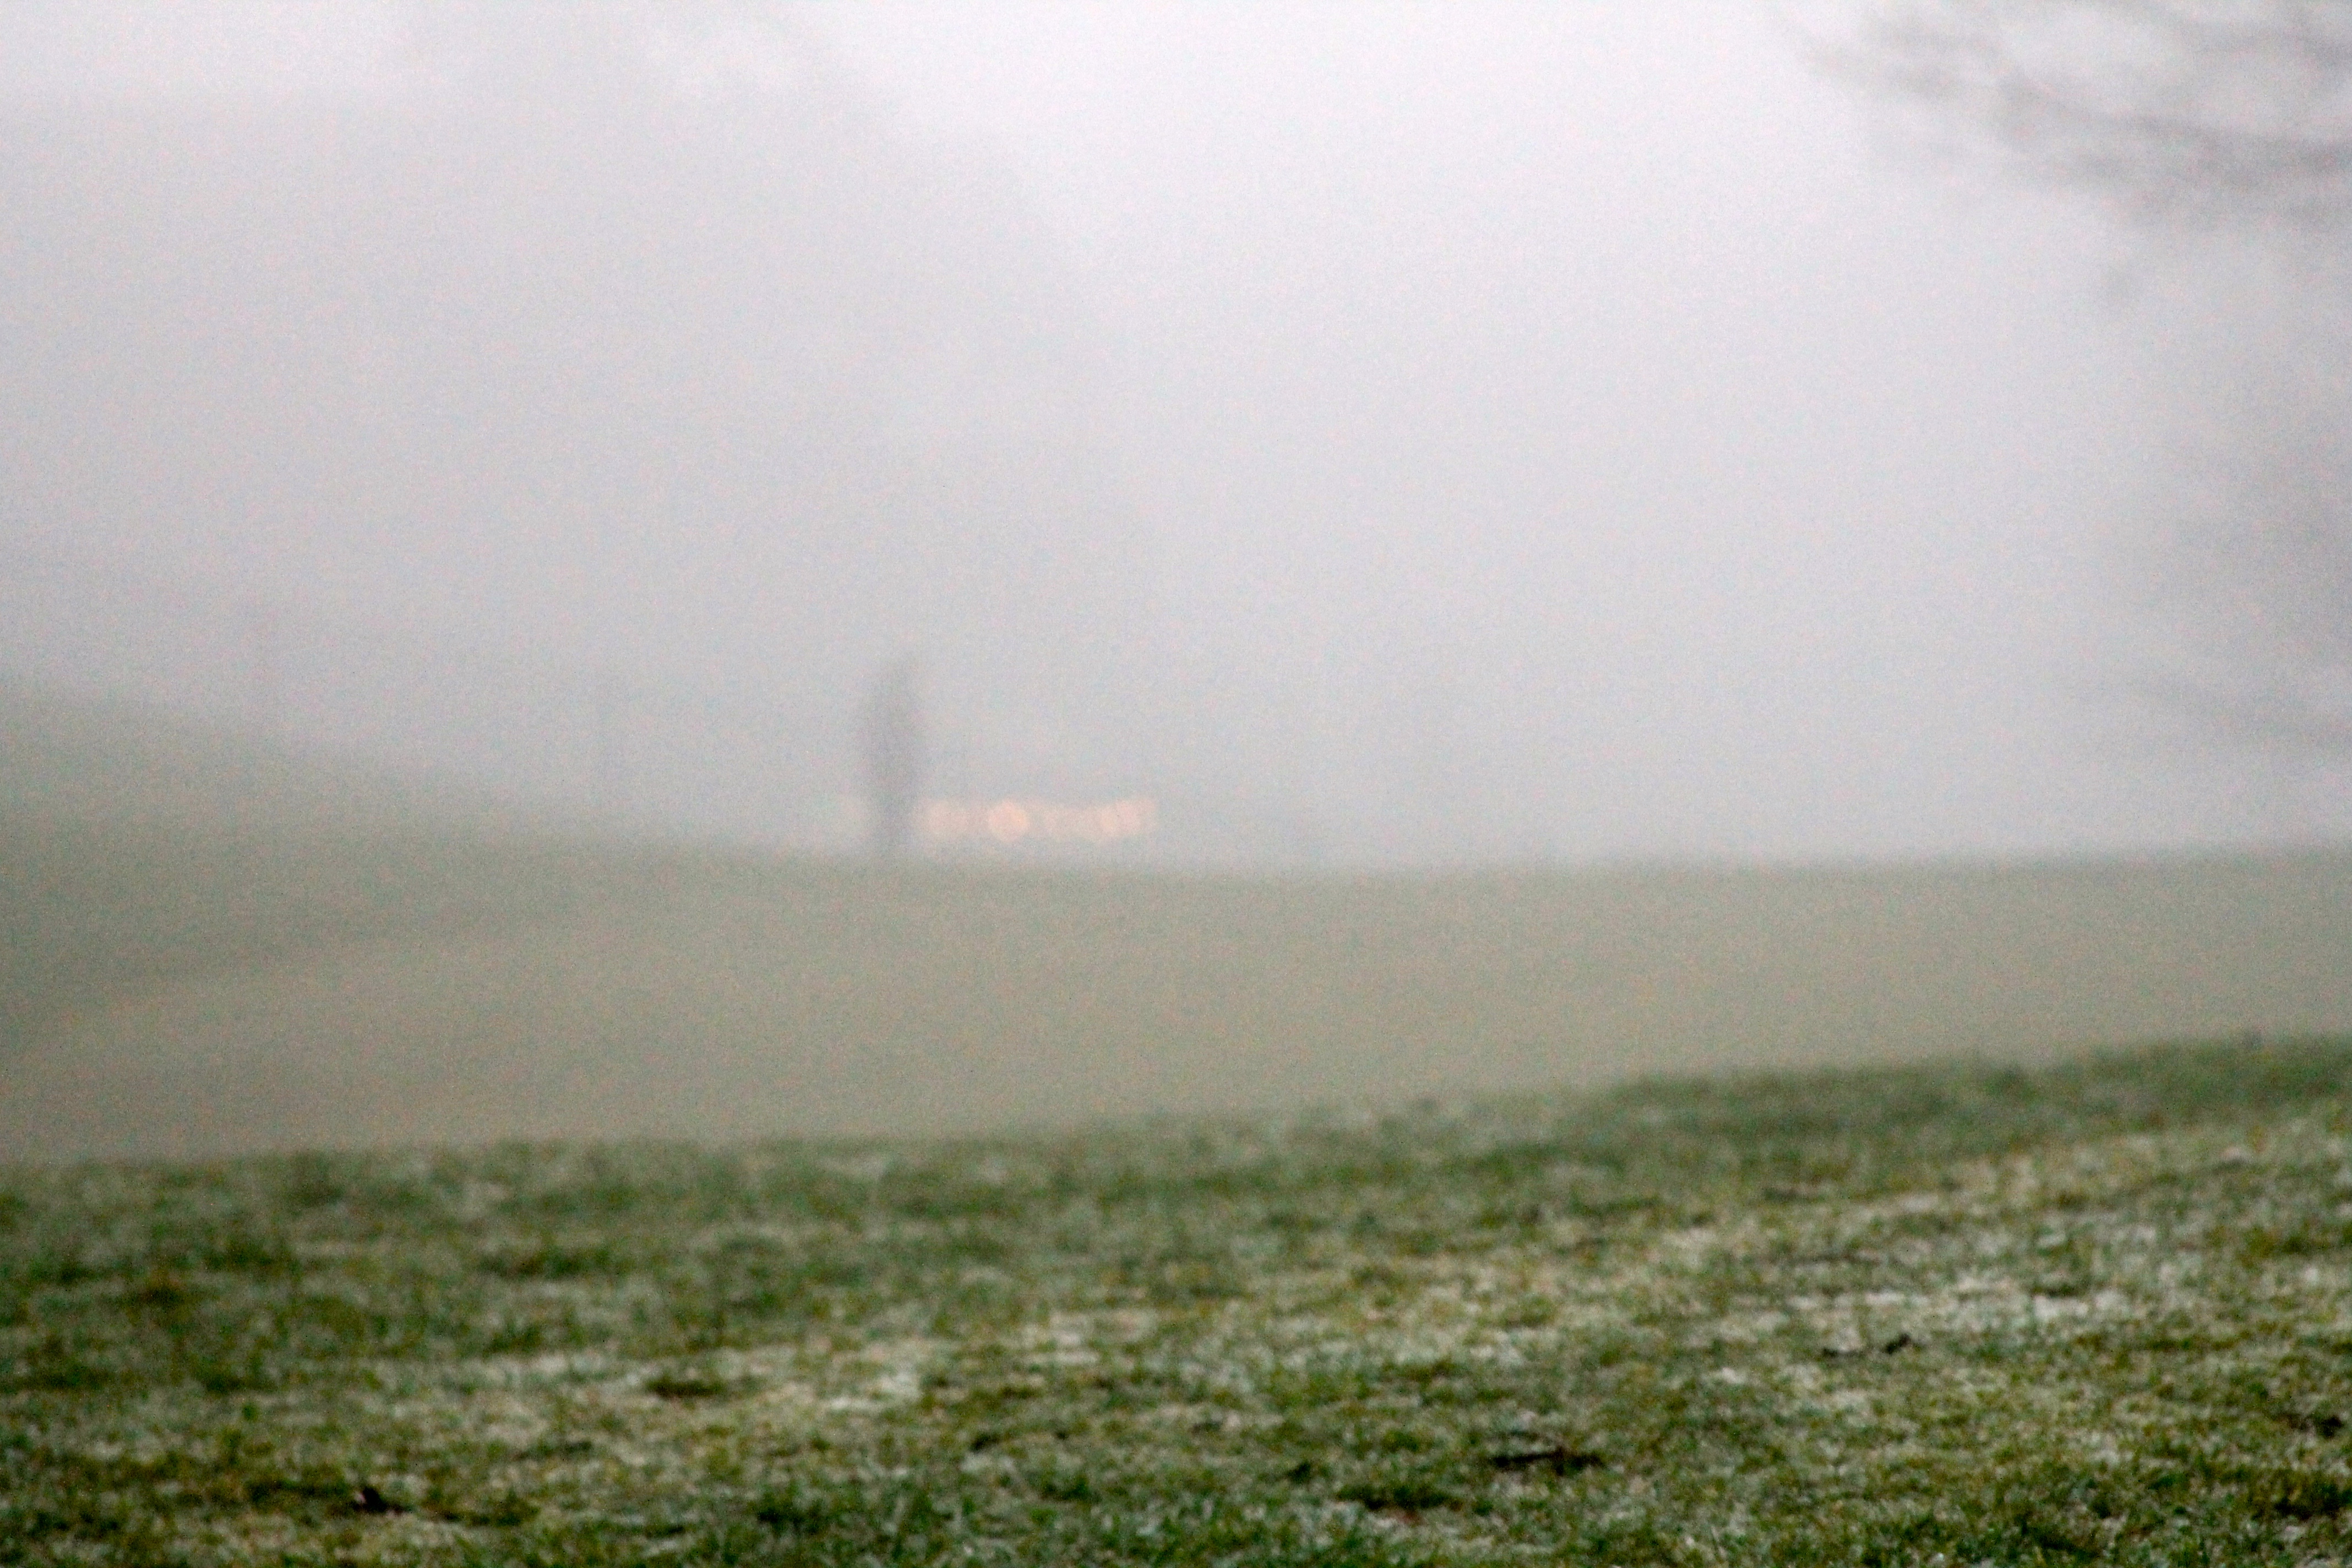
fog, mist, field, prairie, sunlight, morning, rain, wind, weather, haze, plain, drizzle, atmospheric phenomenon